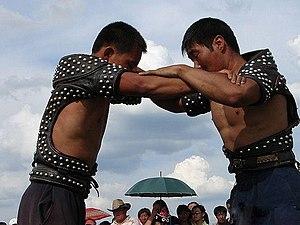
Les Daur autrefois également translittéré Dahur sont un groupe ethnique constituant un des 56 groupes ethniques officiellement identifiés par la République populaire de Chine.
La lutte mongole, ou bökh, également appelé lutte nationale ou célébration nationale est considérée comme l'un des trois sports virils de Mongolie. Elle se distingue des autres luttes par l'absence de divisions de poids ; le but est simplement d’obliger l’adversaire à mettre un genou, le dos, ou le postérieur au sol, en utilisant n'importe lequel des mouvements traditionnels.